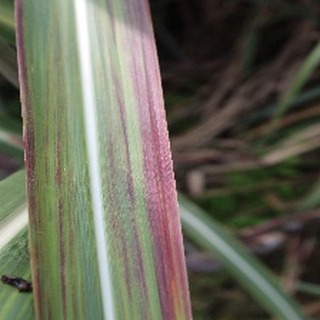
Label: sugarcane_bacterial_blight